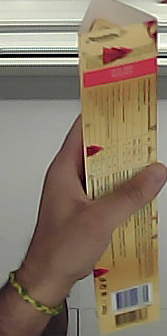
Product: toblerone_white